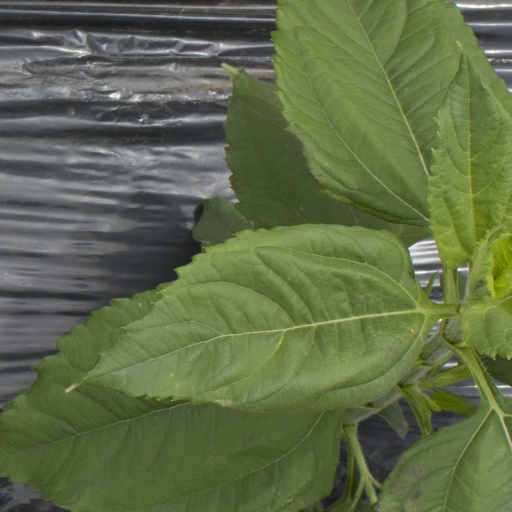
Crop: Jerusalem artichoke